Tropical Storm Nalgae

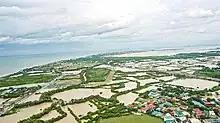
Flooding in Cavite.

By November 30, 164 individuals were reported dead due to Nalgae, with 270 others wounded and 28 people remaining missing. 68,422 houses were damaged, in which 6,634 of them were completely destroyed, causing a damage of ₱ (US$). The estimated damage to the infrastructural sector was ₱ (US$), with even higher losses in agriculture, reached ₱ (US$). Other damaged assets amounted to be ₱ (US$17,000). Overall damage was ₱ (US$). On November 2, 2022, President Bongbong Marcos declared a state of calamity over Calabarzon, Bicol, Western Visayas, and the Bangsamoro regions via the President's Proclamation No. 84.